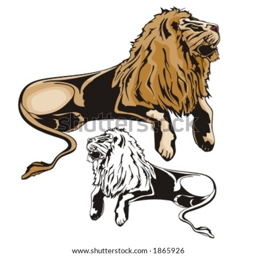
vector illustration of a lion .